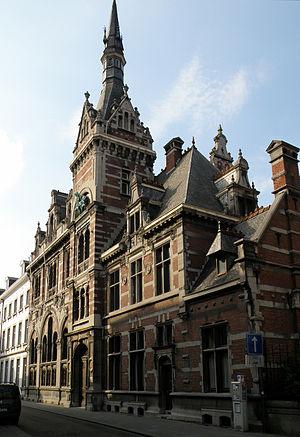
Cette page regroupe l’ensemble du patrimoine immobilier de la ville belge de Hasselt.